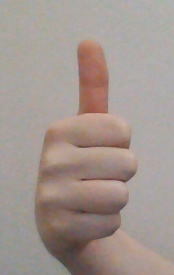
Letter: aleff